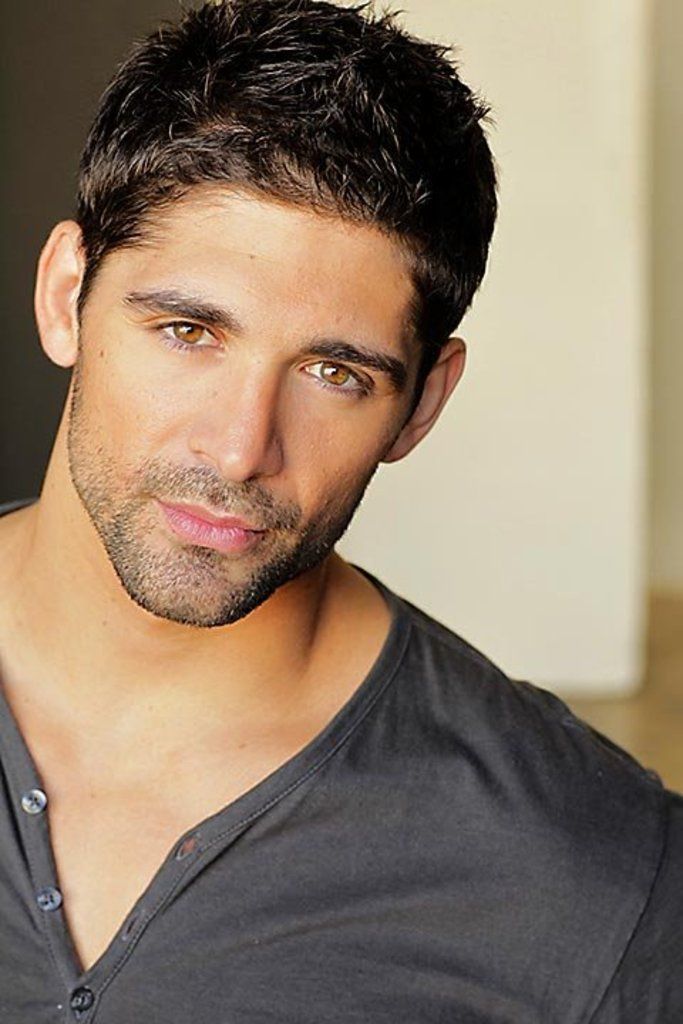
Gender: men